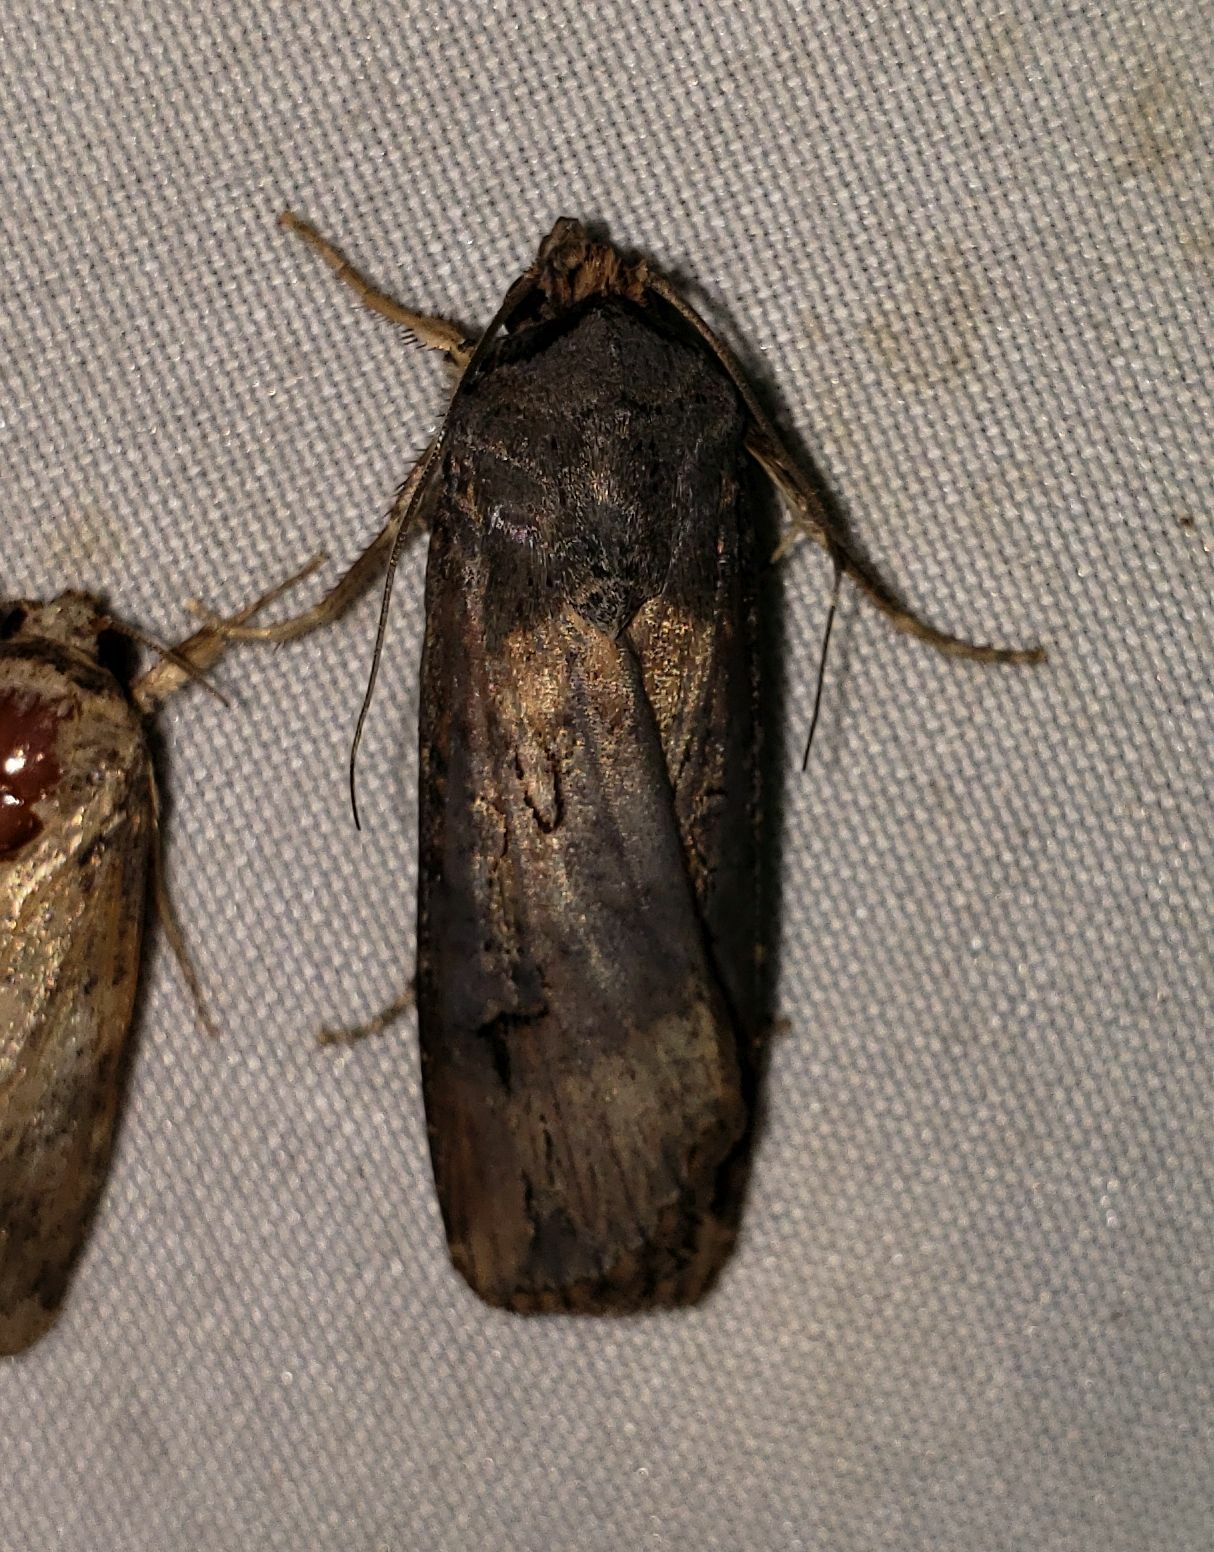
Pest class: cutworms